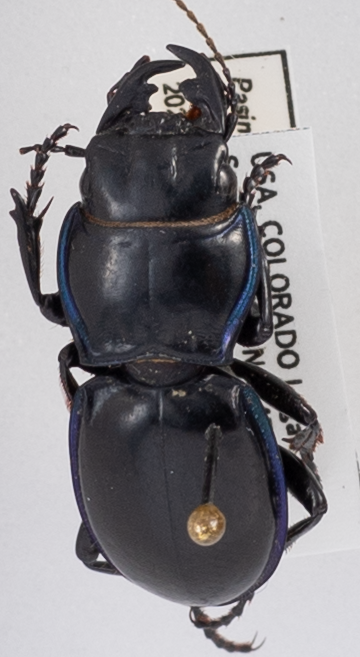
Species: Pasimachus elongatus
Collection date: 2023-06-28
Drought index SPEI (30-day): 1.098
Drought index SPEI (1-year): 0.862
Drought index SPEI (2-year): -1.13